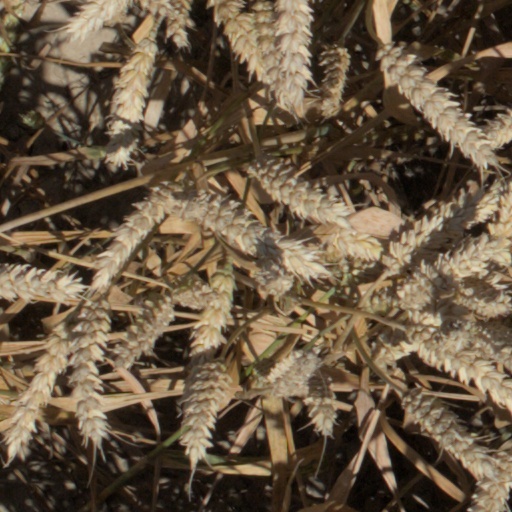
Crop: wheat